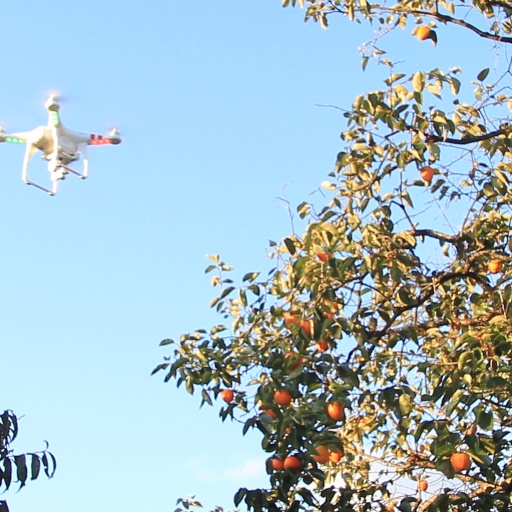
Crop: grape